1451

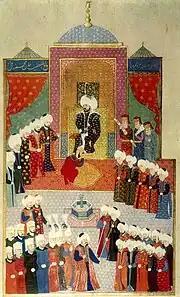
February 18: Mehmed II becomes Sultan of the Ottoman Empire upon the death of his father, Murad II, and makes plans to take Constantinople from Christian rule.

Year 1451 (MCDLI) was a common year starting on Friday of the Julian calendar.